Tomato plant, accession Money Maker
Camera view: horizontal (90 deg, fisheye); turntable rotation: 120 degrees
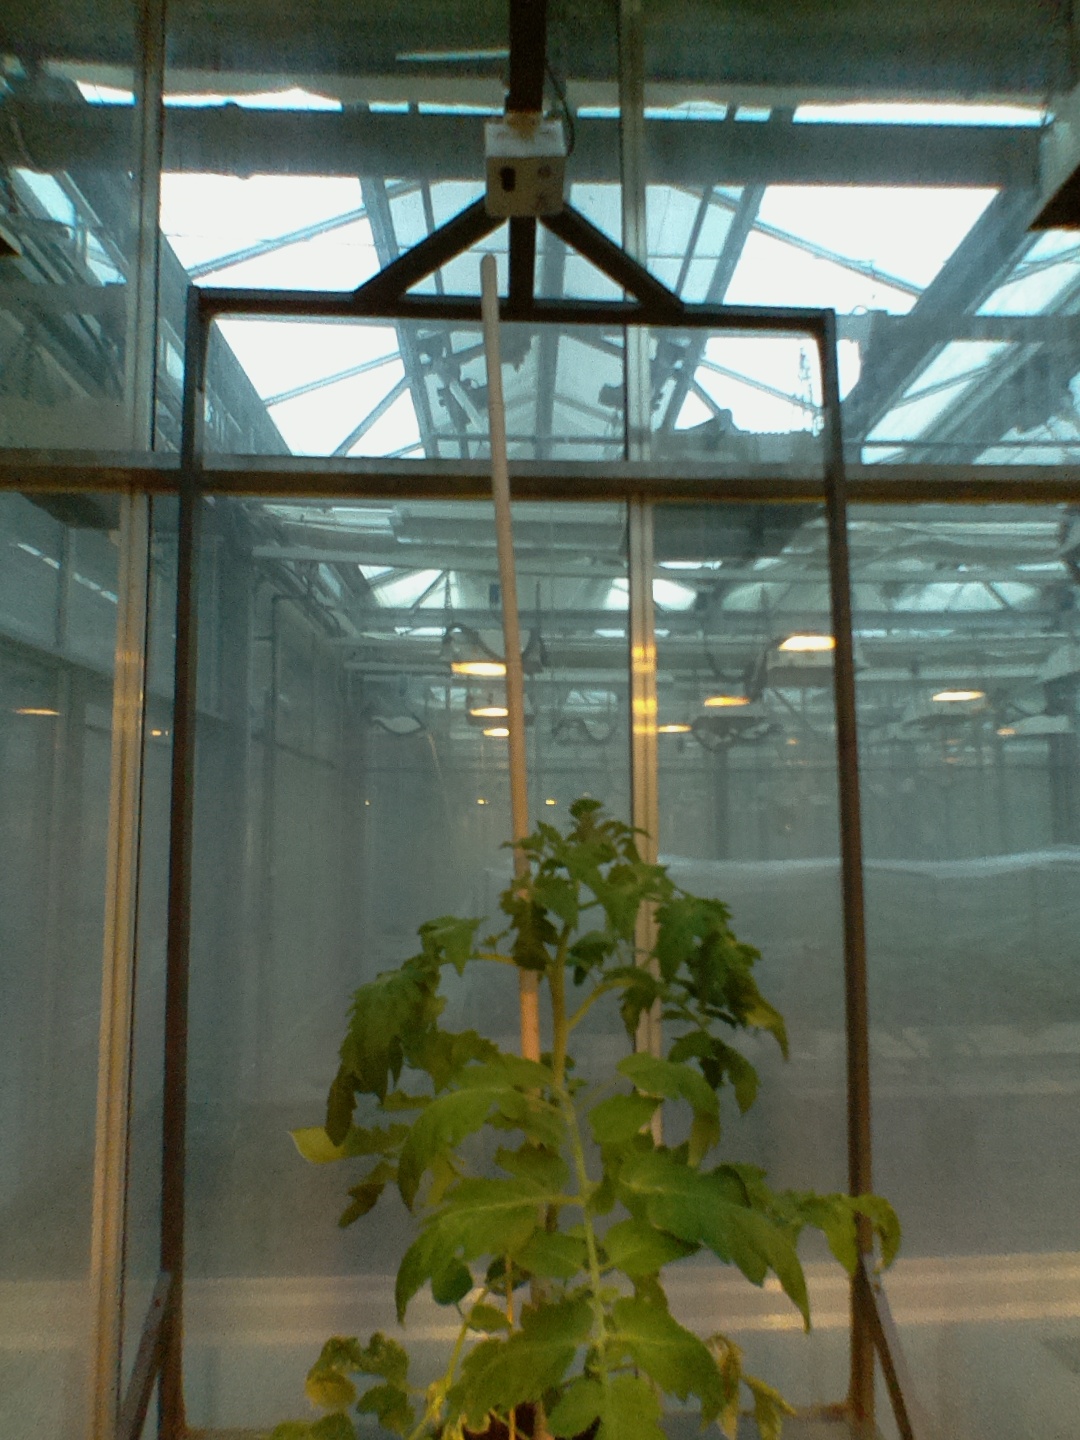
BBCH growth stage 52: 2 inflorescences visible